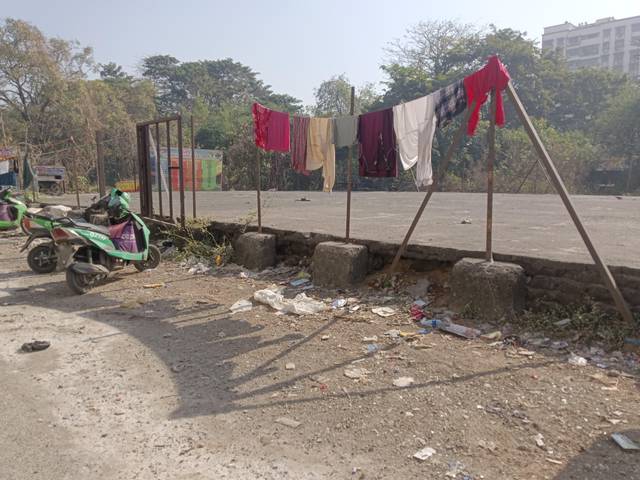
Region: India
Coordinates: 19.088, 72.911